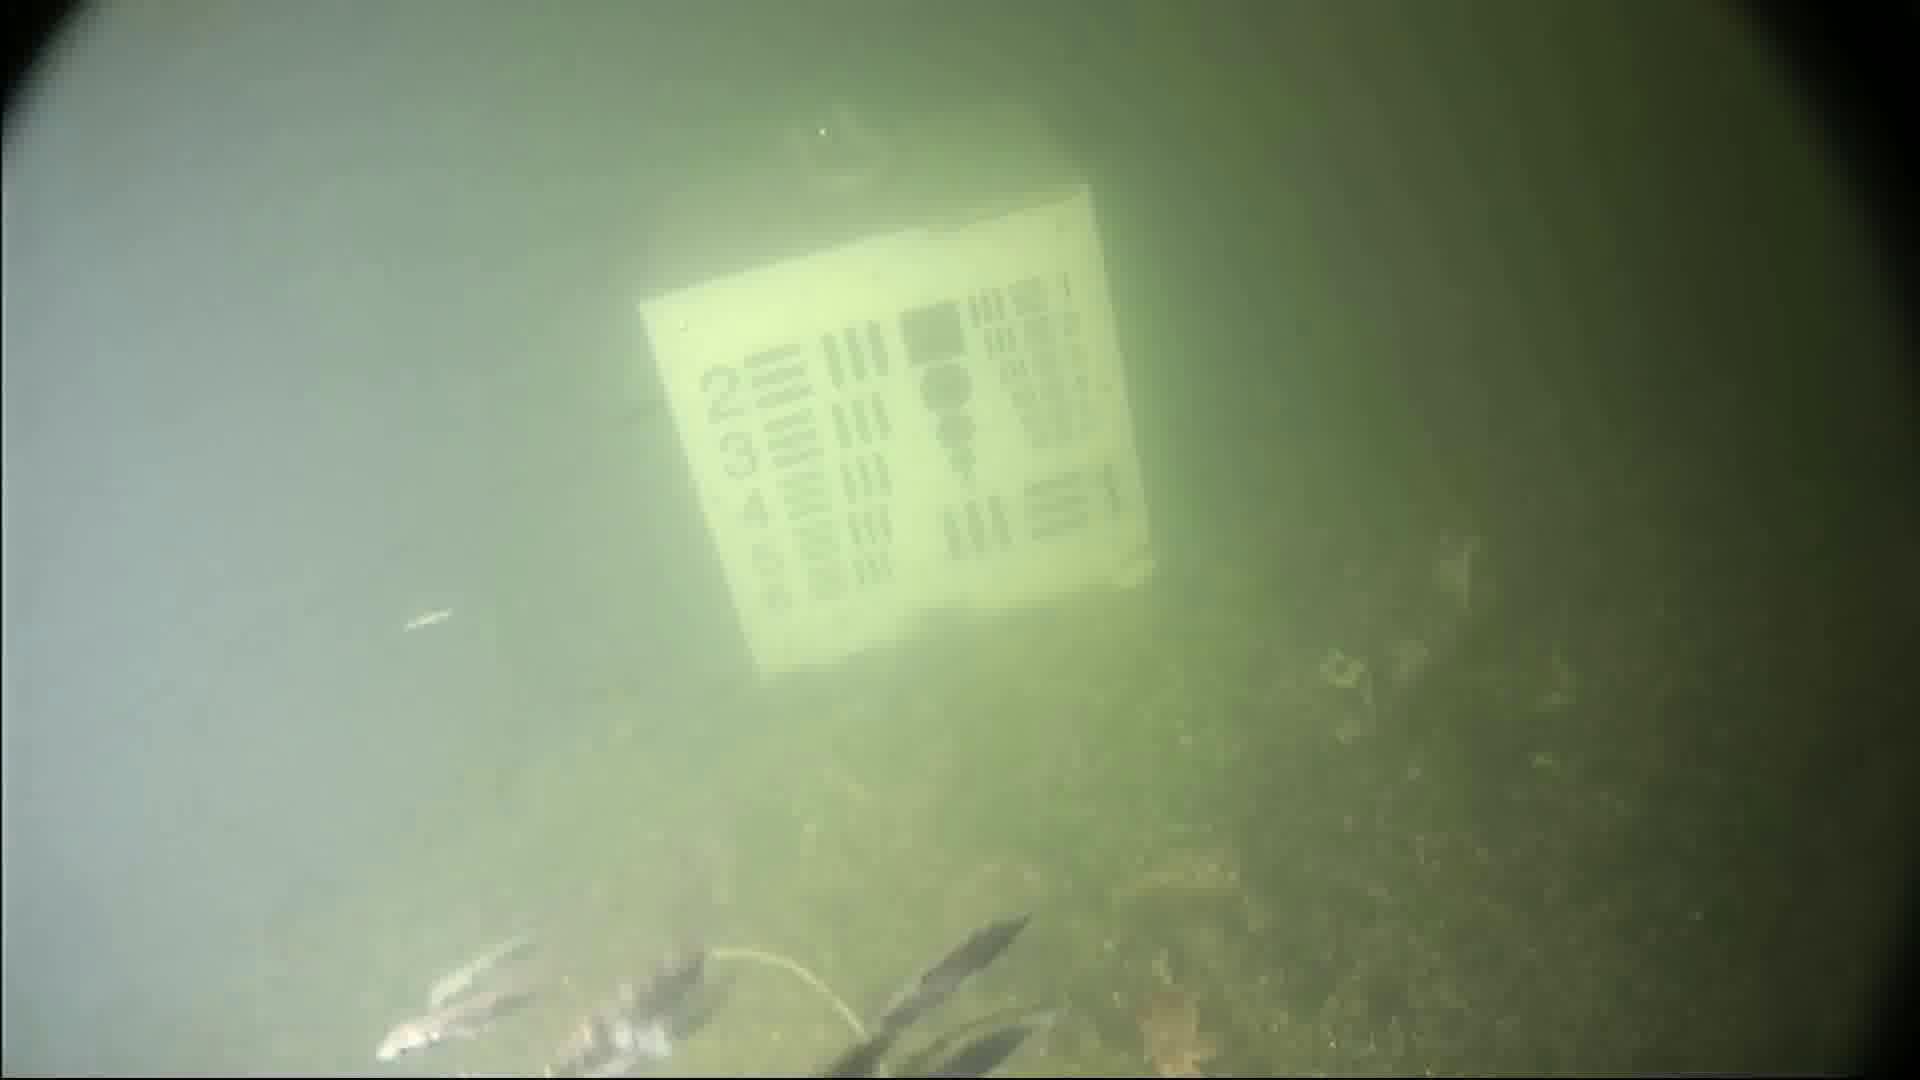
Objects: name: small_fish